Muv-Luv

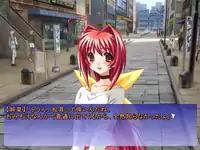
A typical conversation in "Muv-Luv" featuring the player character talking to Sumika

The gameplay in "Muv-Luv" requires little player interaction as most time is spent reading the text that appears on the lower portion of the screen, representing either dialogue between characters, narration, or the inner thoughts of the player character. Every so often, the player will arrive at a "decision point", and be required to choose between multiple options. Gameplay pauses and depending upon the player's choice, the plot will develop in a specific direction. There are multiple plot lines that the player can follow, one for each heroine in the story, and there are nineteen possible endings. To view all plot lines, the player must replay the game multiple times. The game can end in failure if the player makes the wrong decisions. When this occurs, the player can return to a previously saved spot to try again.